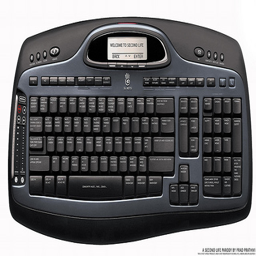
A black colored keyboard for a computer system.
A black computer keyboard with lcd panel and numeric pad.
A wireless keyboard compatible with role playing games.
A computer keyboard, with black keys and white lettering.
A black computer keyboard with a bunch of keys on it